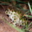
Label: frog